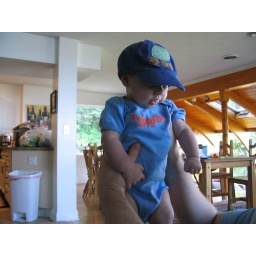
Milo, in cute hat, at the lake house.